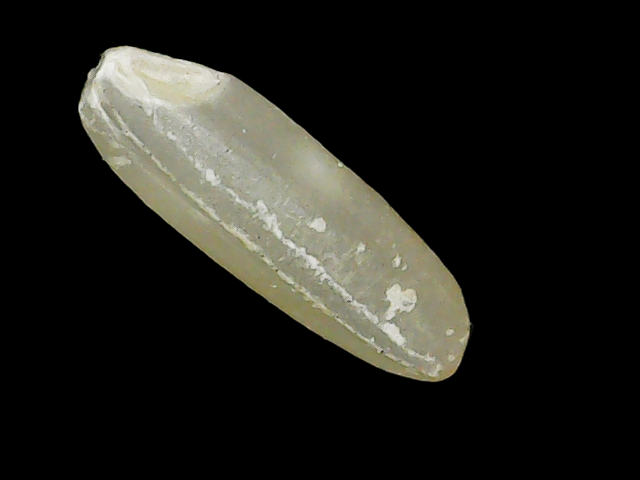
Rice variety: Binadhan11